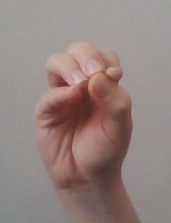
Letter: ha